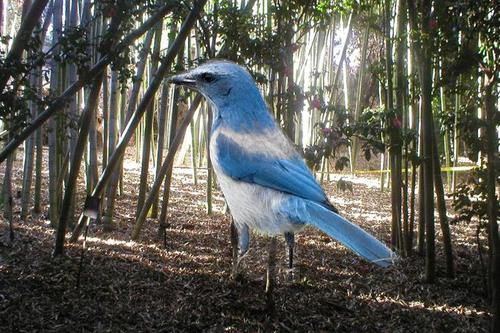
Bird species: Florida_Jay
Bird type: landbird
Background: land